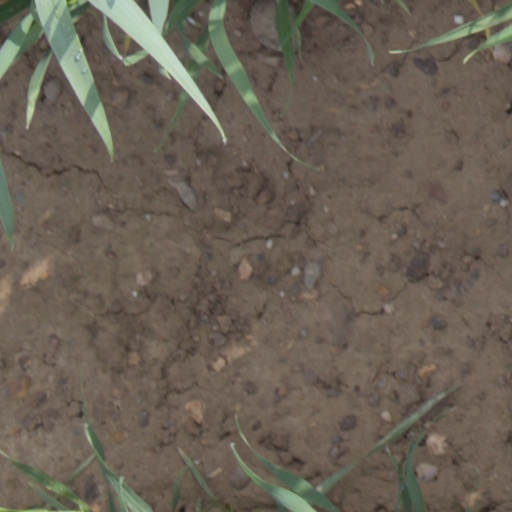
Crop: wheat